Jeanette MacDonald

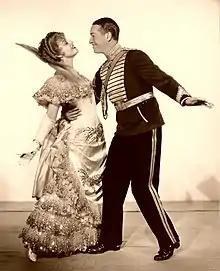
MacDonald with Maurice Chevalier in a promotional still for "The Merry Widow" (1934)

In hopes of producing her own films, MacDonald went to United Artists to make "The Lottery Bride" in 1930. Despite music by Rudolf Friml, the film was not successful. MacDonald next signed a three-picture deal with the Fox Film Corporation, a controversial move in Hollywood; every other studio was far superior in the eyes of many, from their budgets to the fantastical entertainment of their films. "Oh, for a Man!" (1930) was more successful; MacDonald portrayed a temperamental opera singer who sings Wagner's "Liebestod" and falls for an Irish burglar played by Reginald Denny. In 1931, "Don't Bet on Women" was a non-musical drawing-room comedy in which a playboy (Edmund Lowe) bets his happily married friend (Roland Young) that he can seduce his friend's wife (MacDonald). "Annabelle's Affairs" (1931) was a farce, with MacDonald as a sophisticated New York playgirl who does not recognize her own miner husband, played by Victor McLaglen, when he turns up five years later. Although highly praised by reviewers at the time, only one reel of this film survives.